Corey Davis (wide receiver)

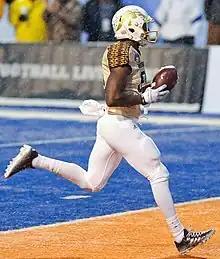
Davis scoring a touchdown for Western Michigan at the 2014 Famous Idaho Potato Bowl

Against the Toledo Rockets on November 25, 2016, Davis became the all-time FBS leader in receiving yards, breaking the record previously held by Nevada's Trevor Insley. He was named conference Offensive Player of the Year as well as First-team All-MAC.